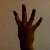
The image shows a hand gesture representing the number 4 in Indian Sign Language.